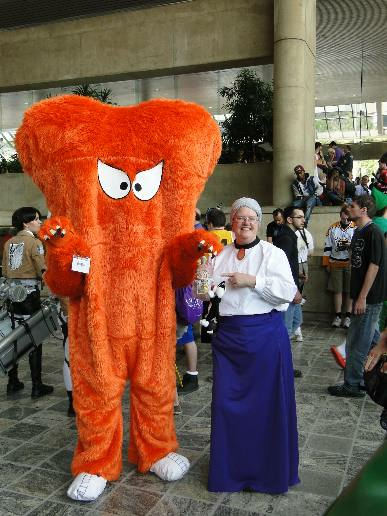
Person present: Yes